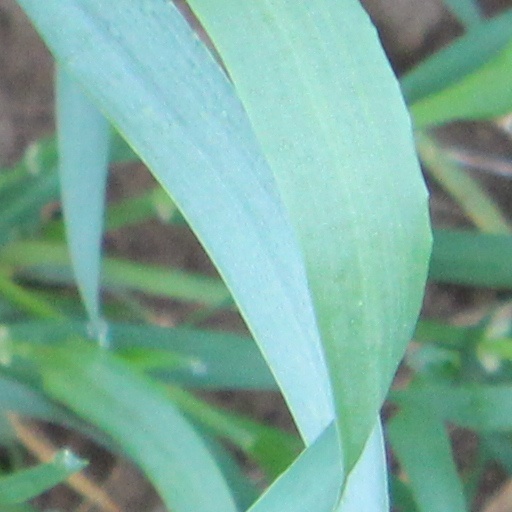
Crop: wheat